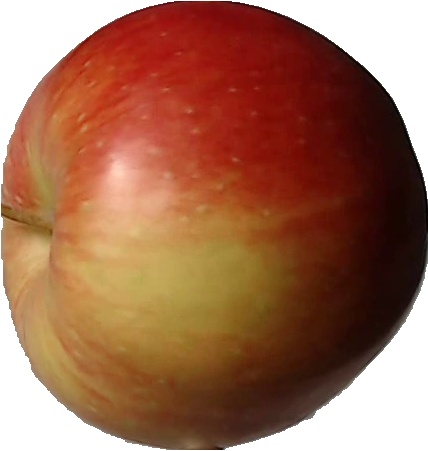
Label: apple_red_2